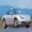
Label: automobile